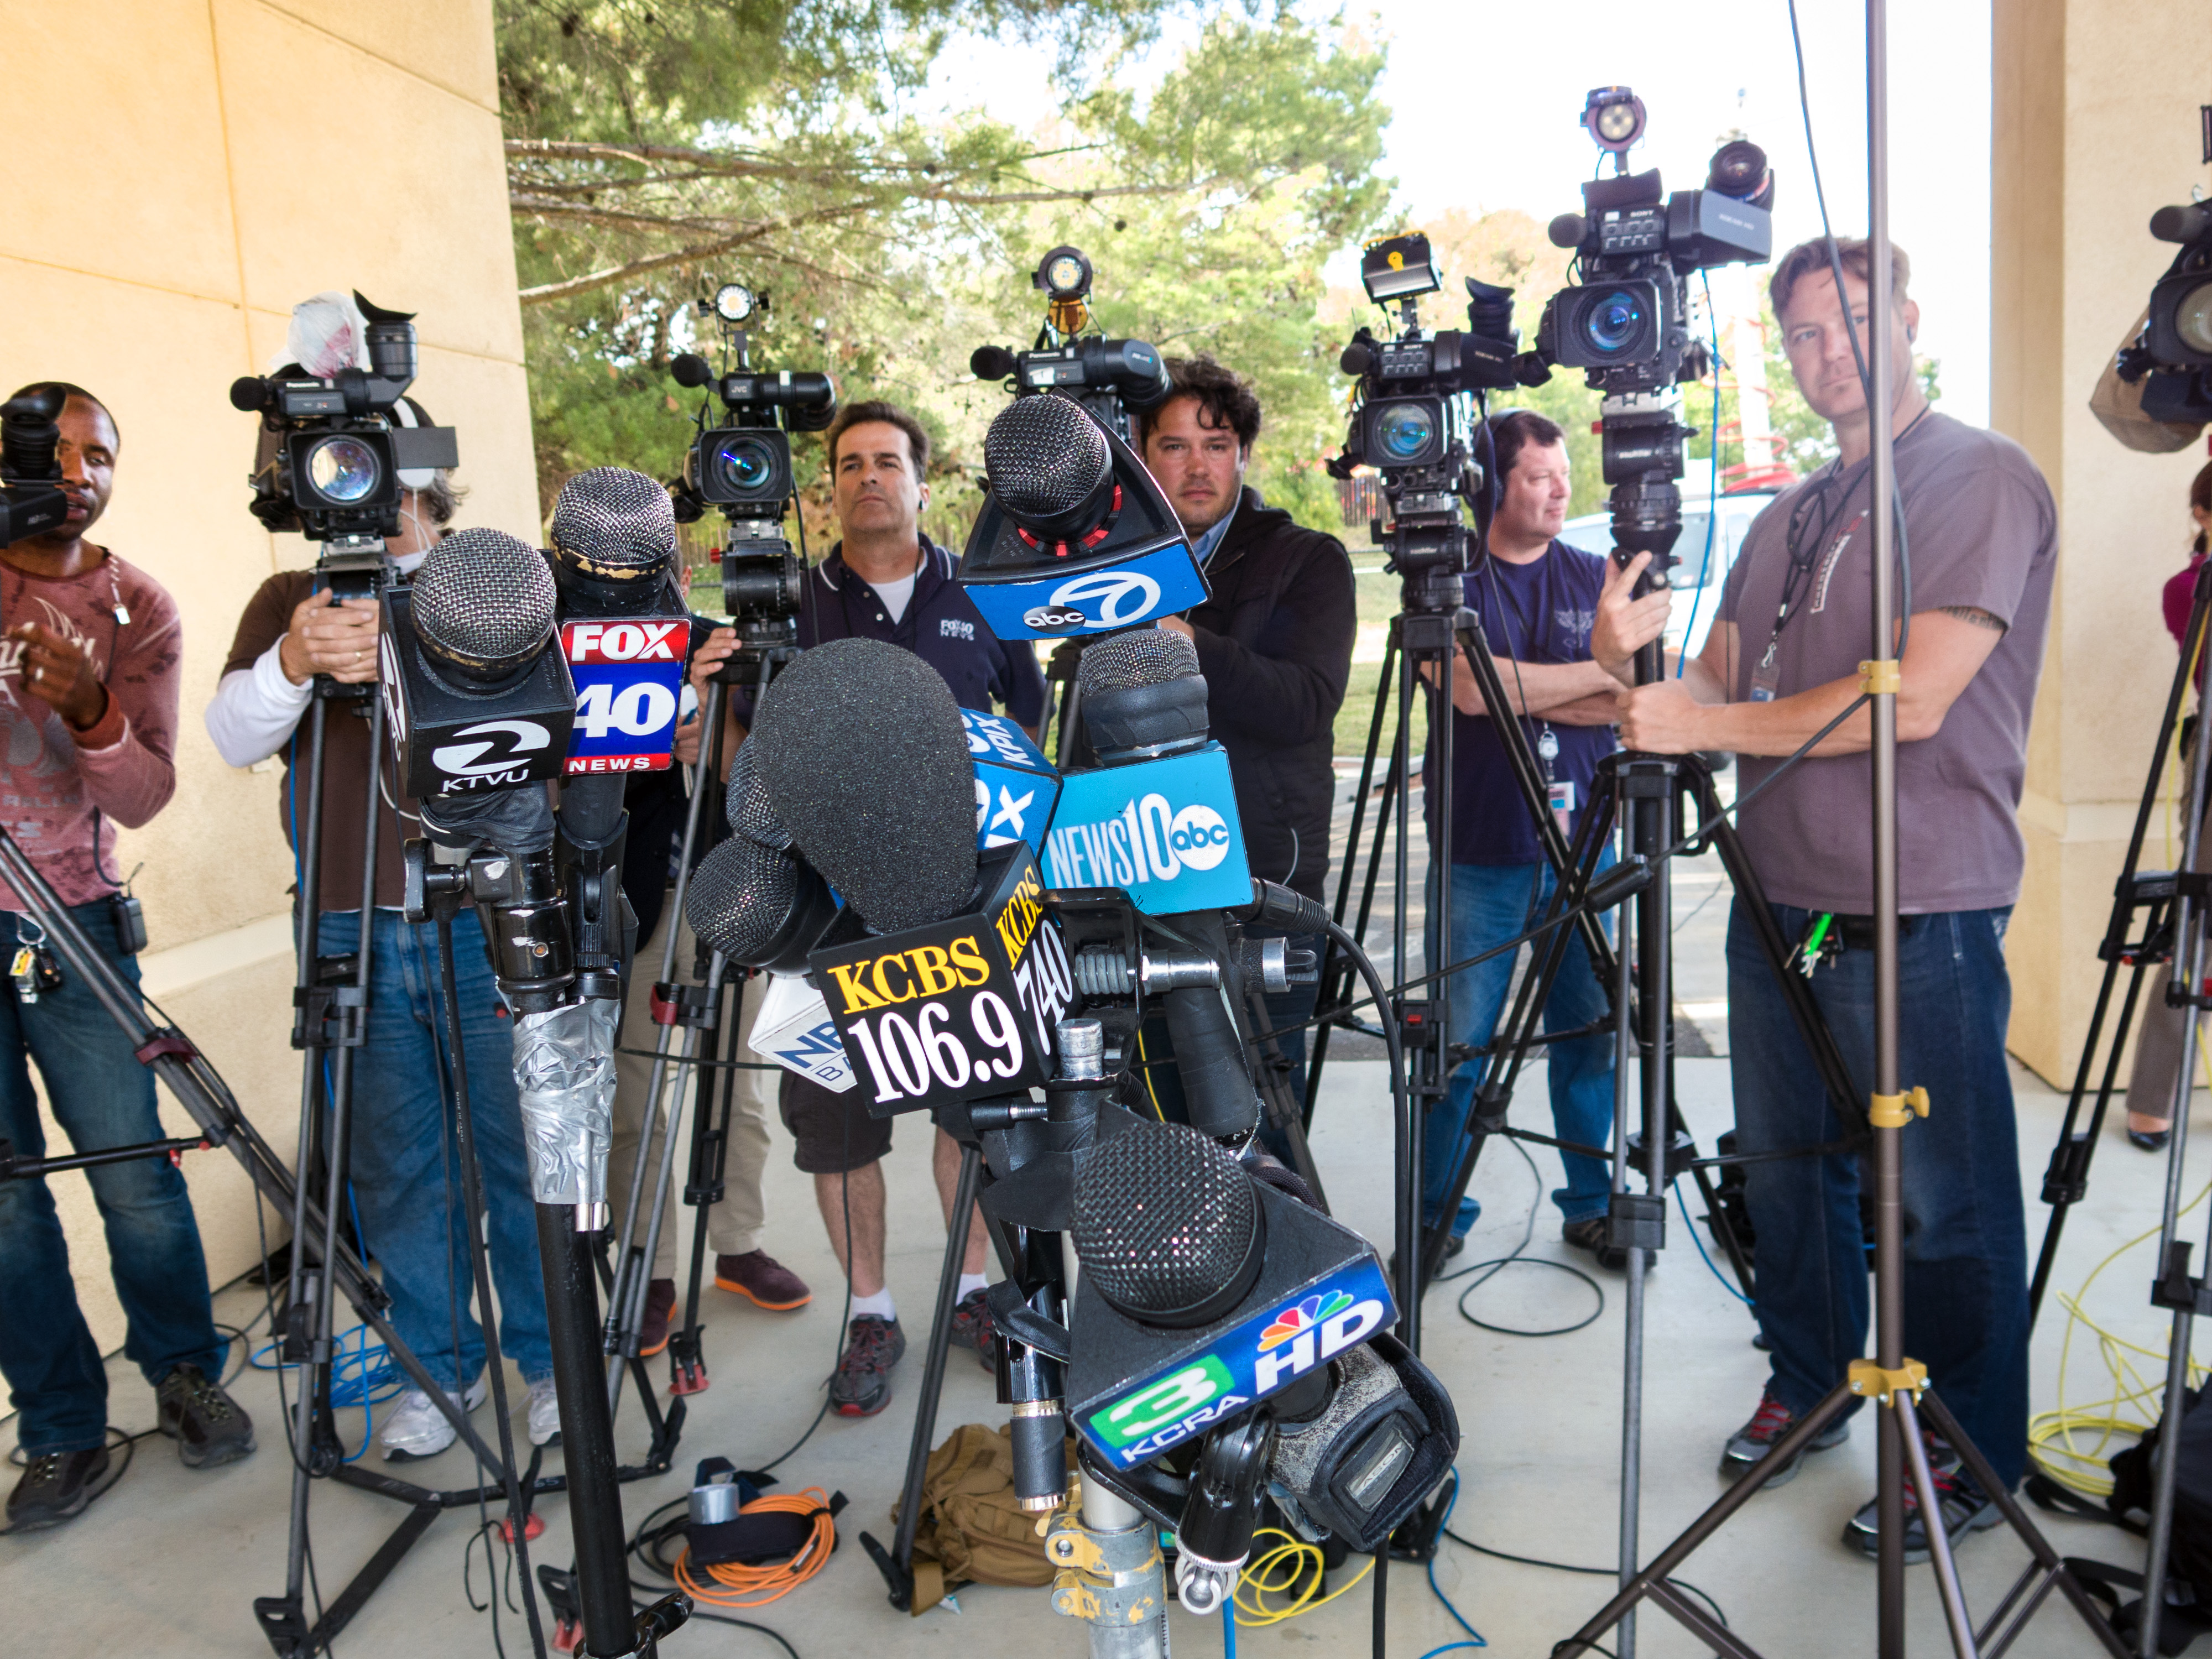
film crew, cycling, 2014, sports, 365, 3652014, 365the2014edition, filmmaking, camera operator, endurance sports